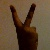
The image shows a hand gesture representing the number 2 in Indian Sign Language.